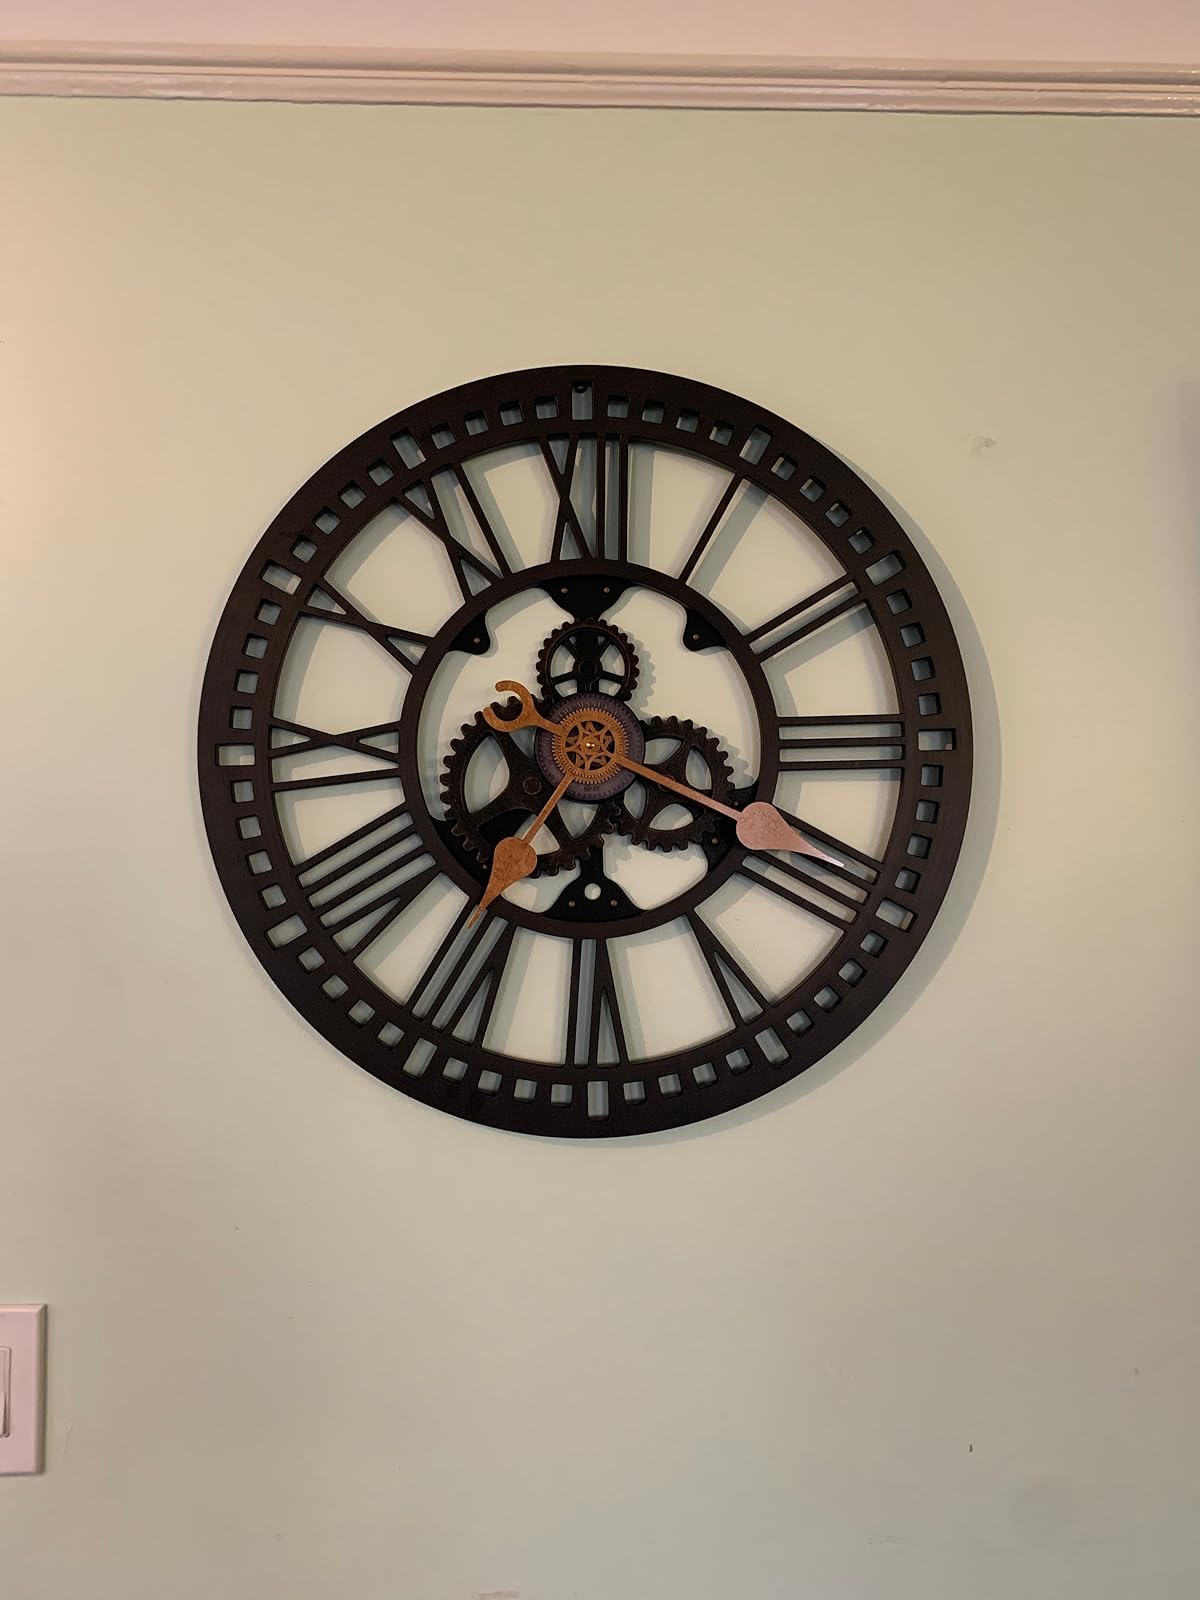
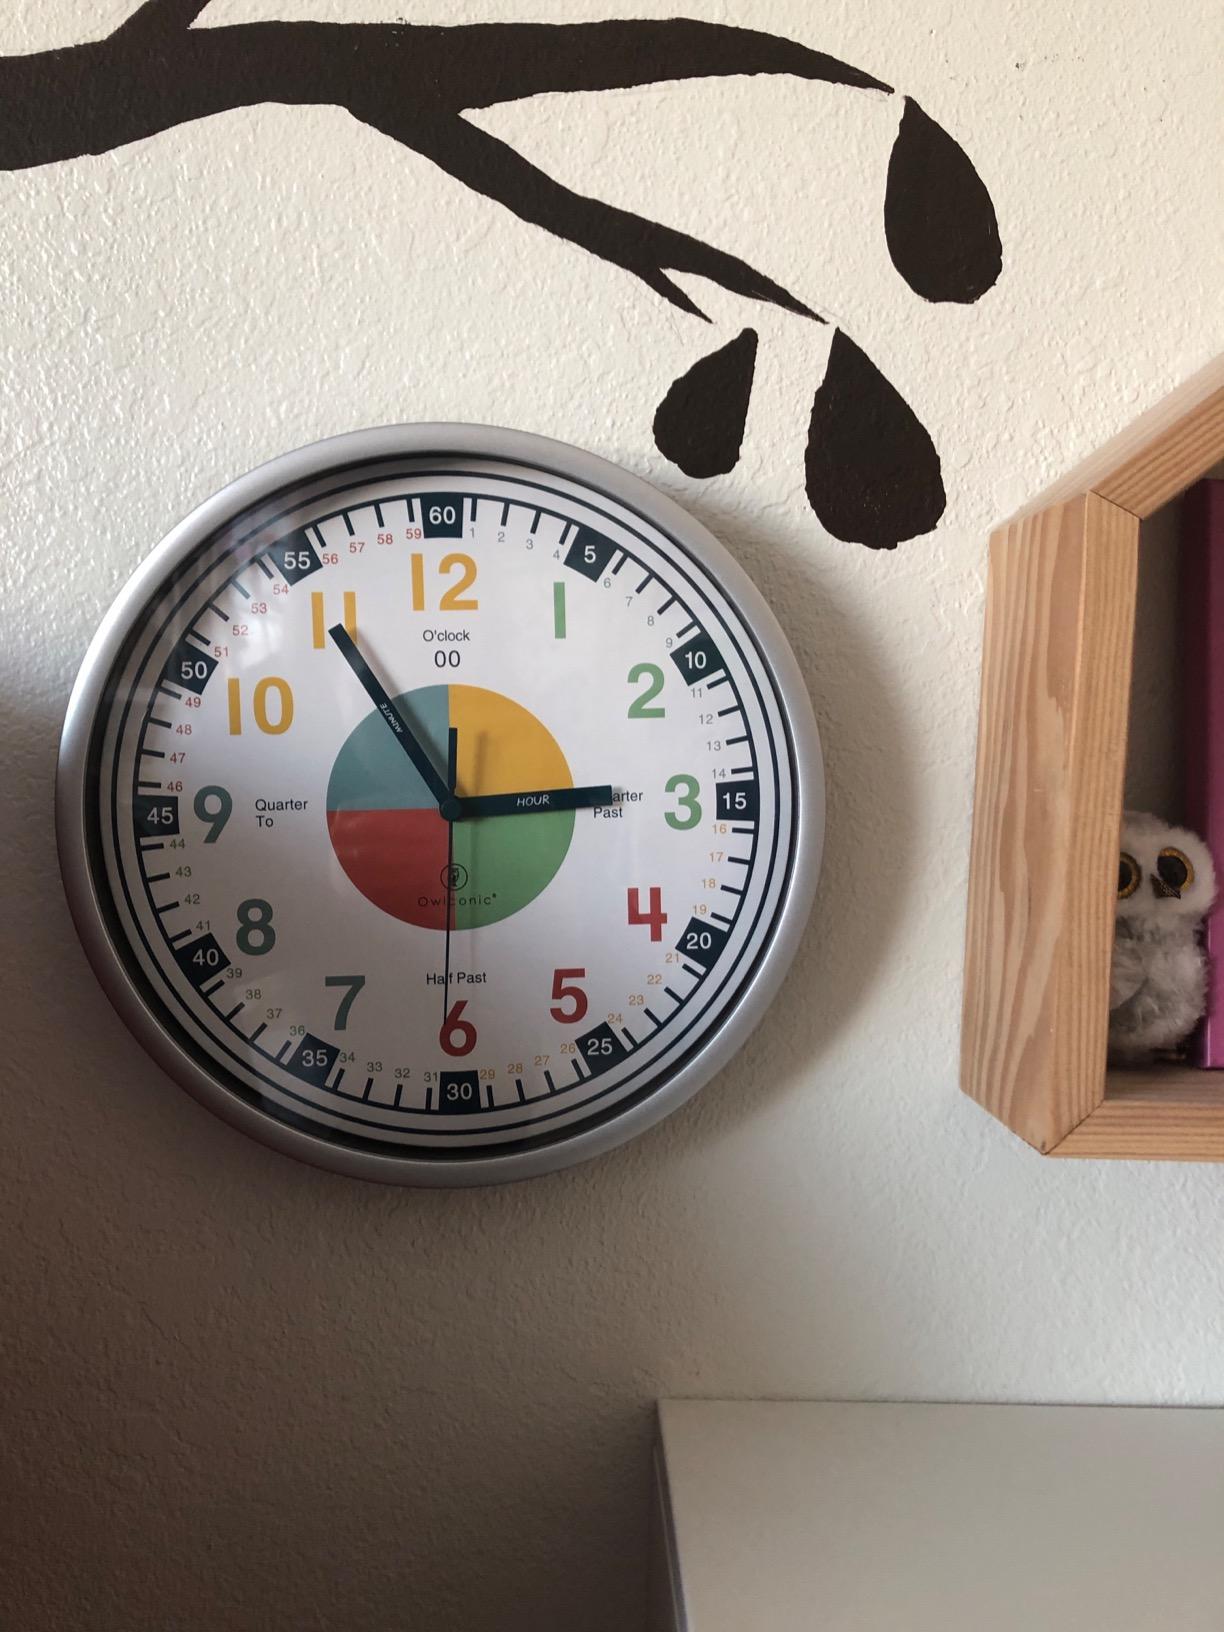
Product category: clock
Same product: no